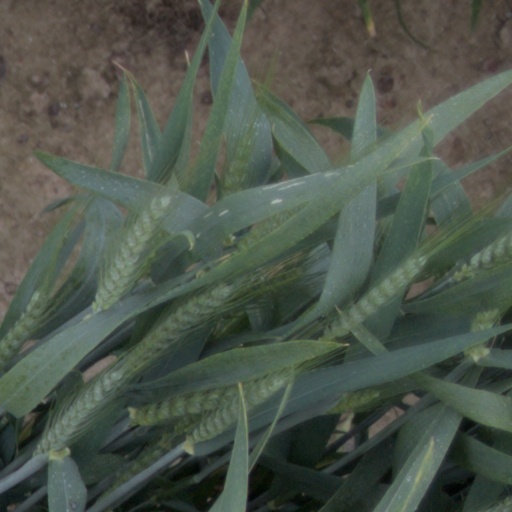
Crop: wheat